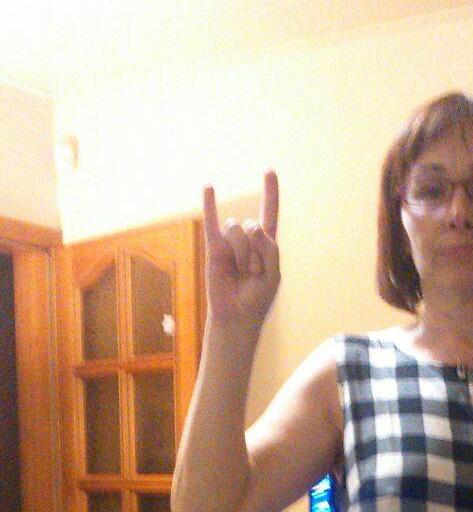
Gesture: rock